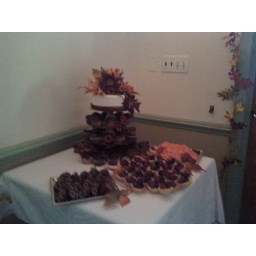
8&amp;quot; cake covered in fondant and fresh flowers; ganache frosted cupcakes, chocolate covered strawberries, fresh fruit tartlets, and royal icing sugar cookies.